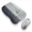
Label: keyboard